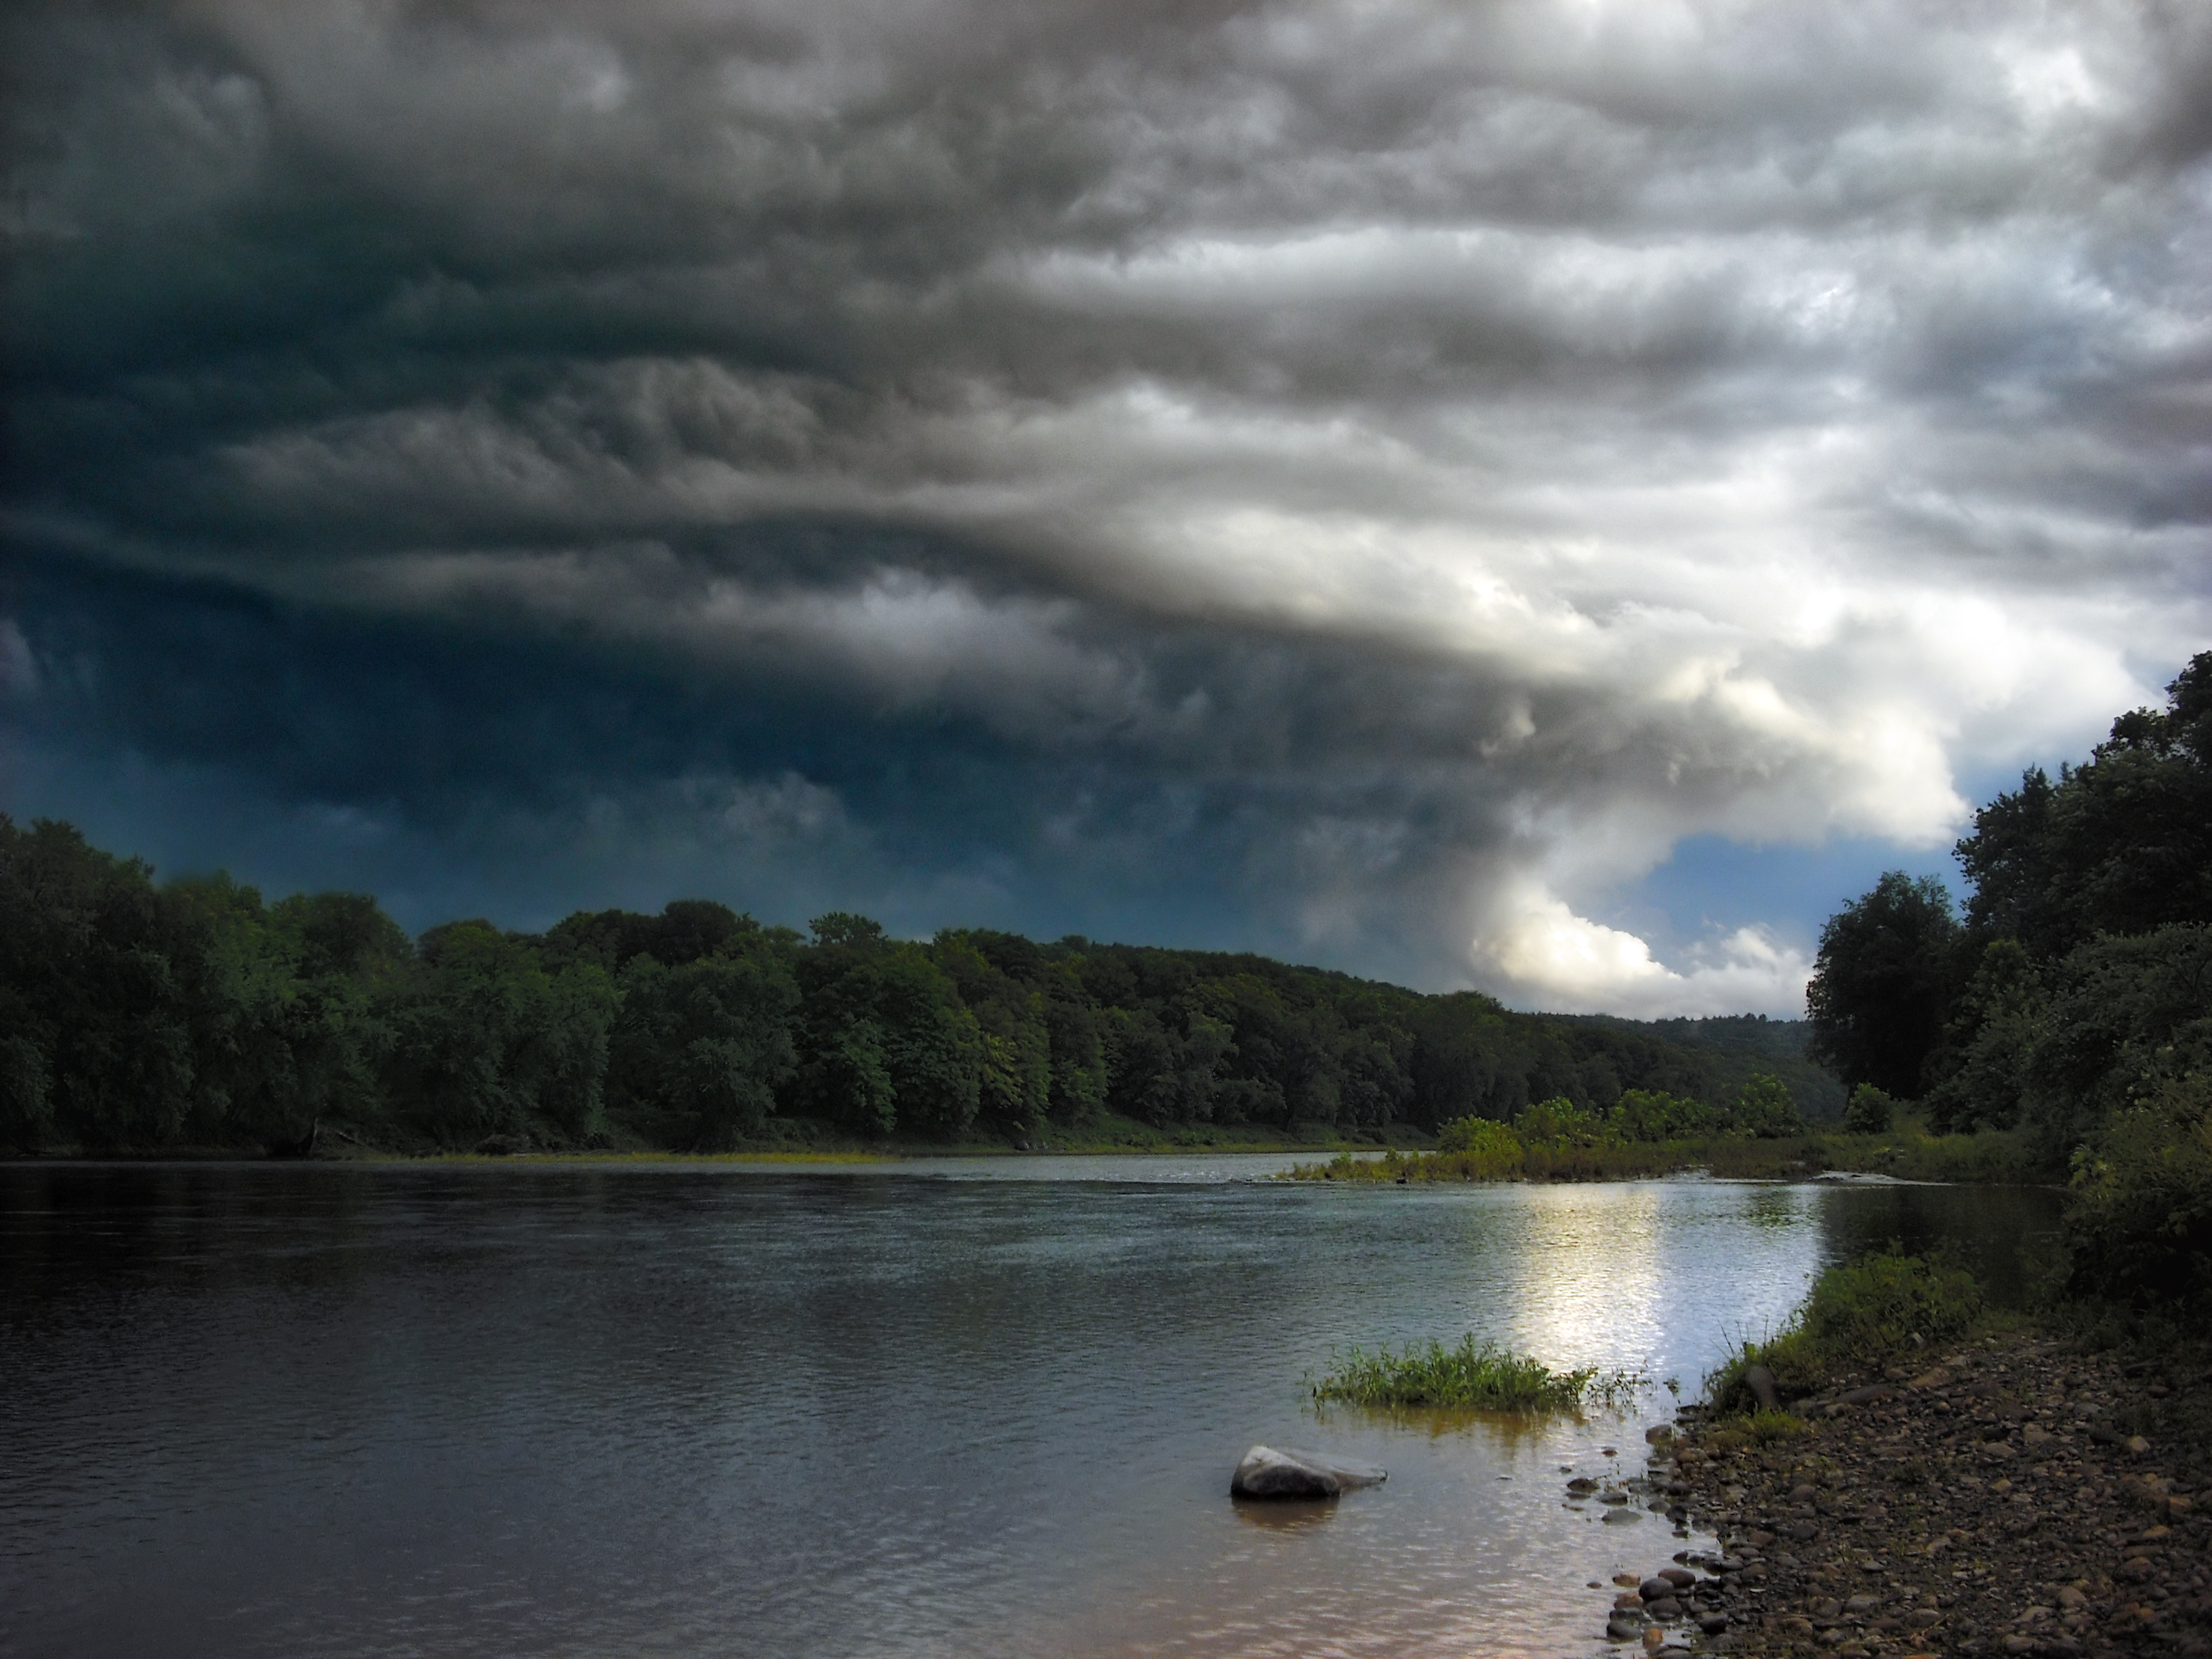
landscape, sea, water, nature, cloud, sky, lake, river, summer, reflection, weather, body of water, creativecommons, clouds, pikecounty, lowlight, pennsylvania, newjersey, delawareriver, nimbostratus, sussexcounty, loch, meteorological phenomenon, atmospheric phenomenon